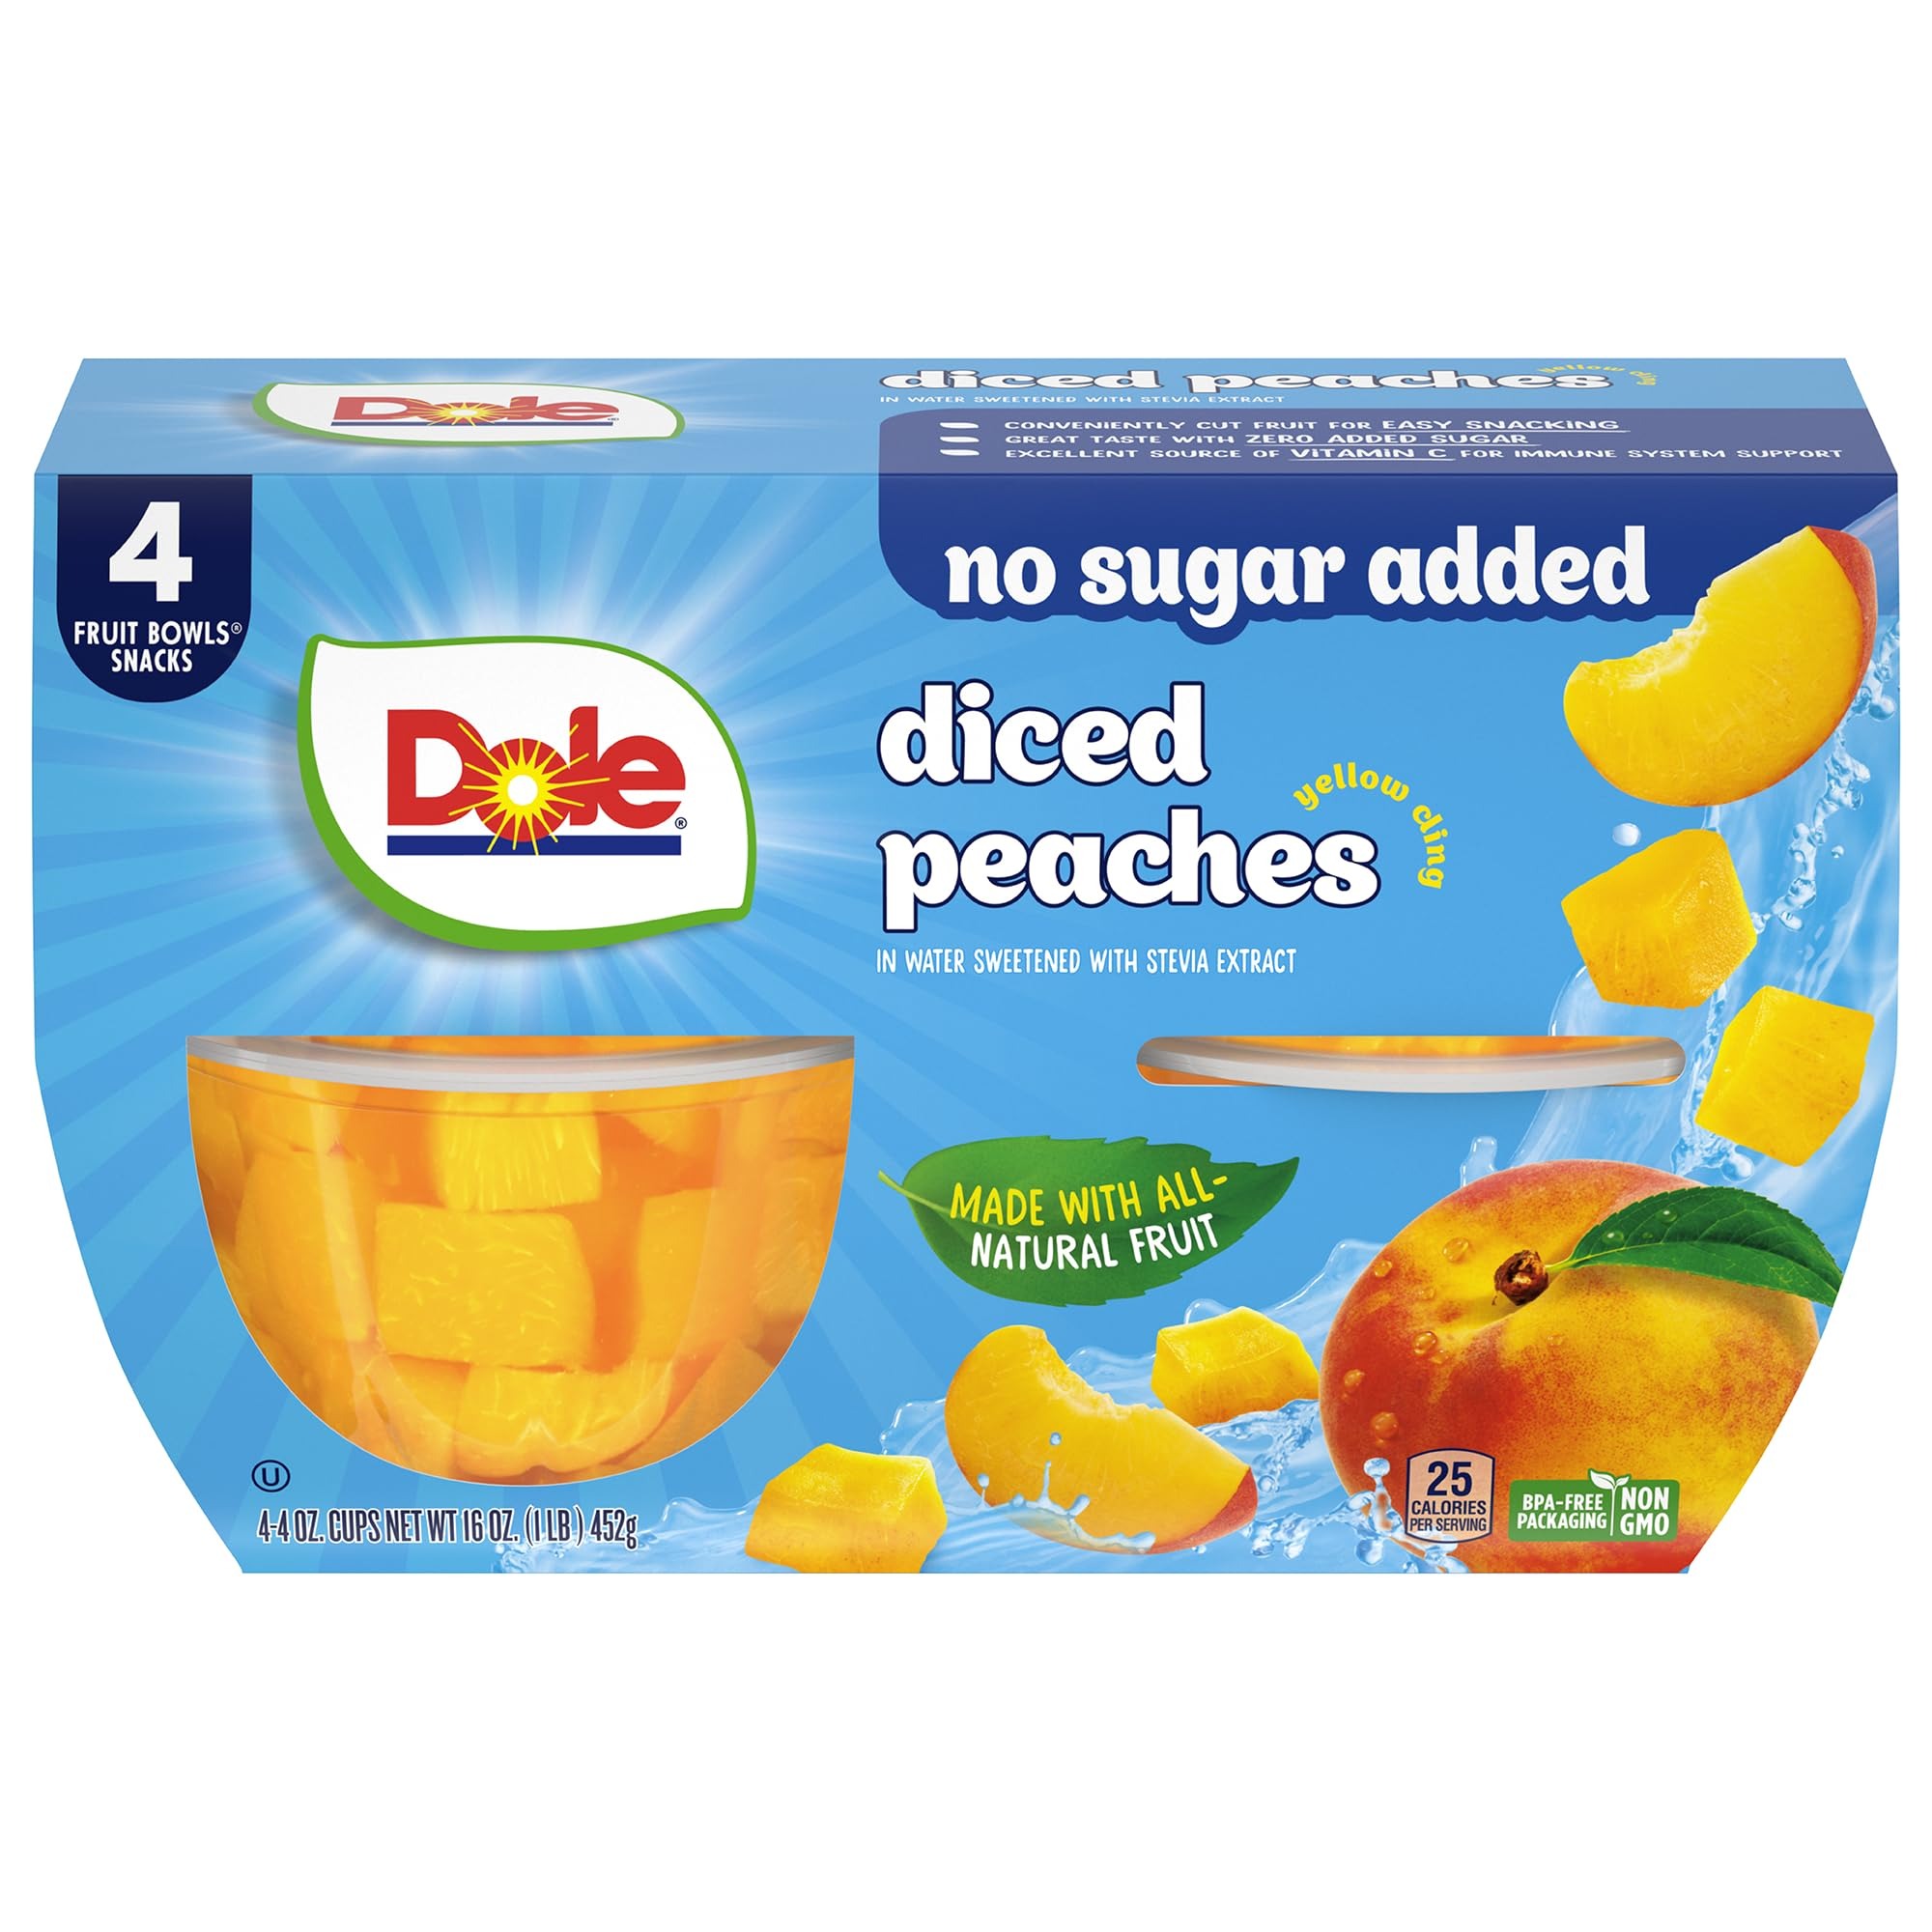
Item Name: Dole Diced Peaches with No Sugar Added^^ - Dole Fruit Bowls Snacks - 4 oz Fruit Bowls - 4 Pack
Bullet Point 1: GET FRUIT DAILY: Our delicious Diced Peaches with No Sugar Added
Bullet Point 2: are perfectly portioned with the best fruit nature has to offer and are an excellent source of Vitamin C
Bullet Point 3: CONVENIENT AND EASY PREP: Save time on food prep with our delicious pre-cut Dole Diced Peaches Fruit Bowls Snacks; No washing, slicing, or pit removal needed to enjoy the peaches
Bullet Point 4: READY FOR ANYTHING: Stock up on these pantry-friendly fruit bowls for a convenient snack option wherever your day takes you - at home, school, or work
Bullet Point 5: FRUIT YOUR WAY: Explore our variety of fruit types across our In Juice, No Sugar Added
Bullet Point 6: , Gel, Parfait and Coconut Water lines; There's an option for everyone in your busy family
Bullet Point 7: In water sweetened with Stevia Extract
Value: 4.0
Unit: count

Price: 3.29